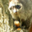
Label: raccoon